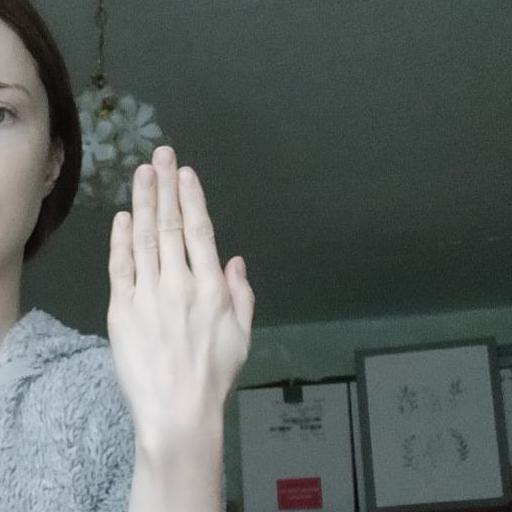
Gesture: stop_inverted